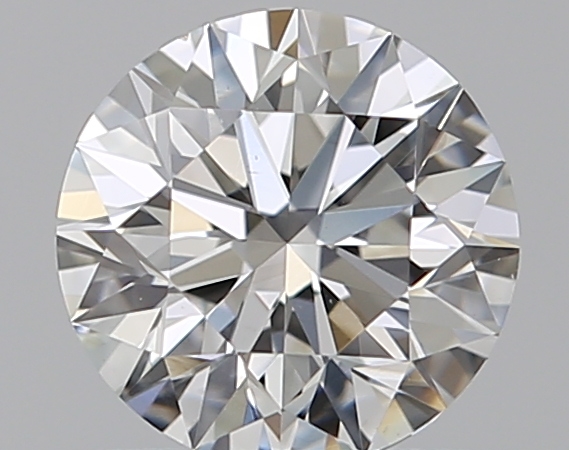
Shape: round
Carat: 0.61
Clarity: VS2
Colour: G
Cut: EX
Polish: EX
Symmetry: EX
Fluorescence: N
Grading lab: GIA
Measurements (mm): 5.4 x 5.44 x 3.38